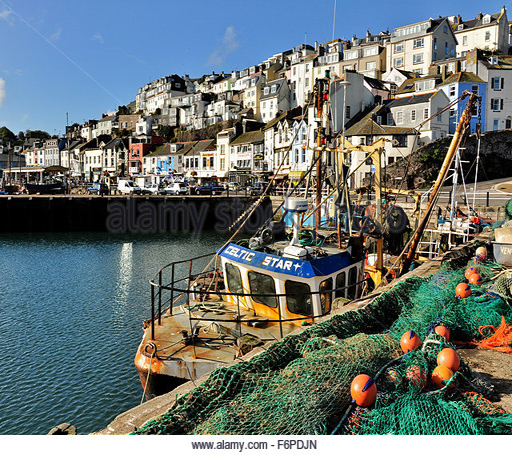
a fishing boat with fishing nets on the quayside